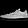
Label: Sneaker